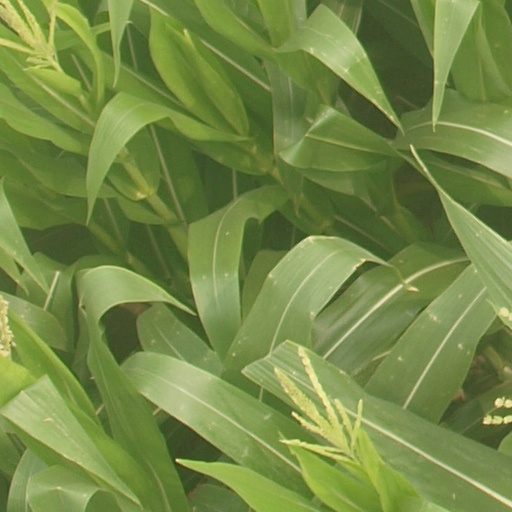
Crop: maize; corn